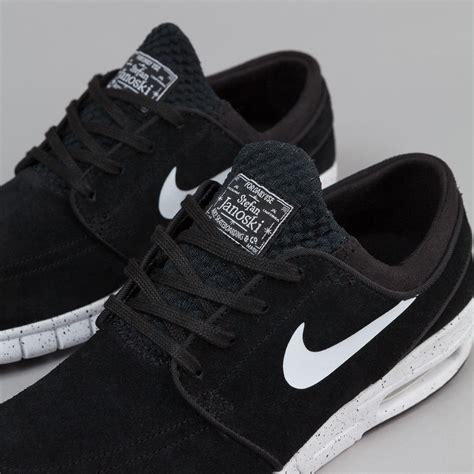
Brand: Nike
Model: SB Stefan Janoski Max